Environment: lab
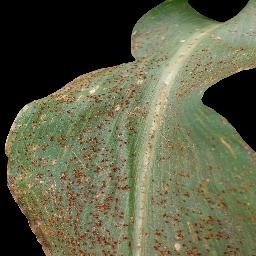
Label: common_rust